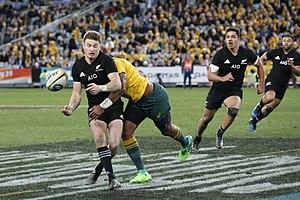
Beauden John Barrett, né le 27 mai 1991 à New Plymouth, est un joueur international néo-zélandais de rugby à XV et de rugby à sept évoluant au poste de demi d'ouverture ou d'arrière.